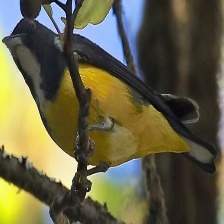
Species: YELLOW BELLIED FLOWERPECKER
Scientific name: DICAEUM MELANOXANTHUM